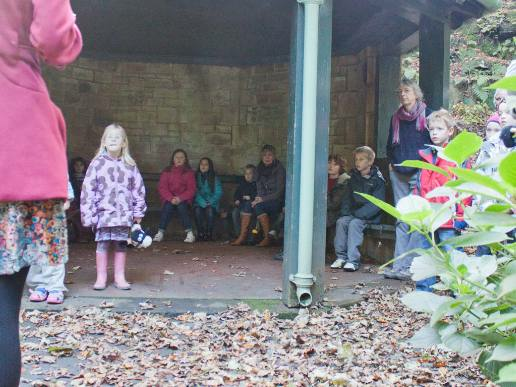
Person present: Yes